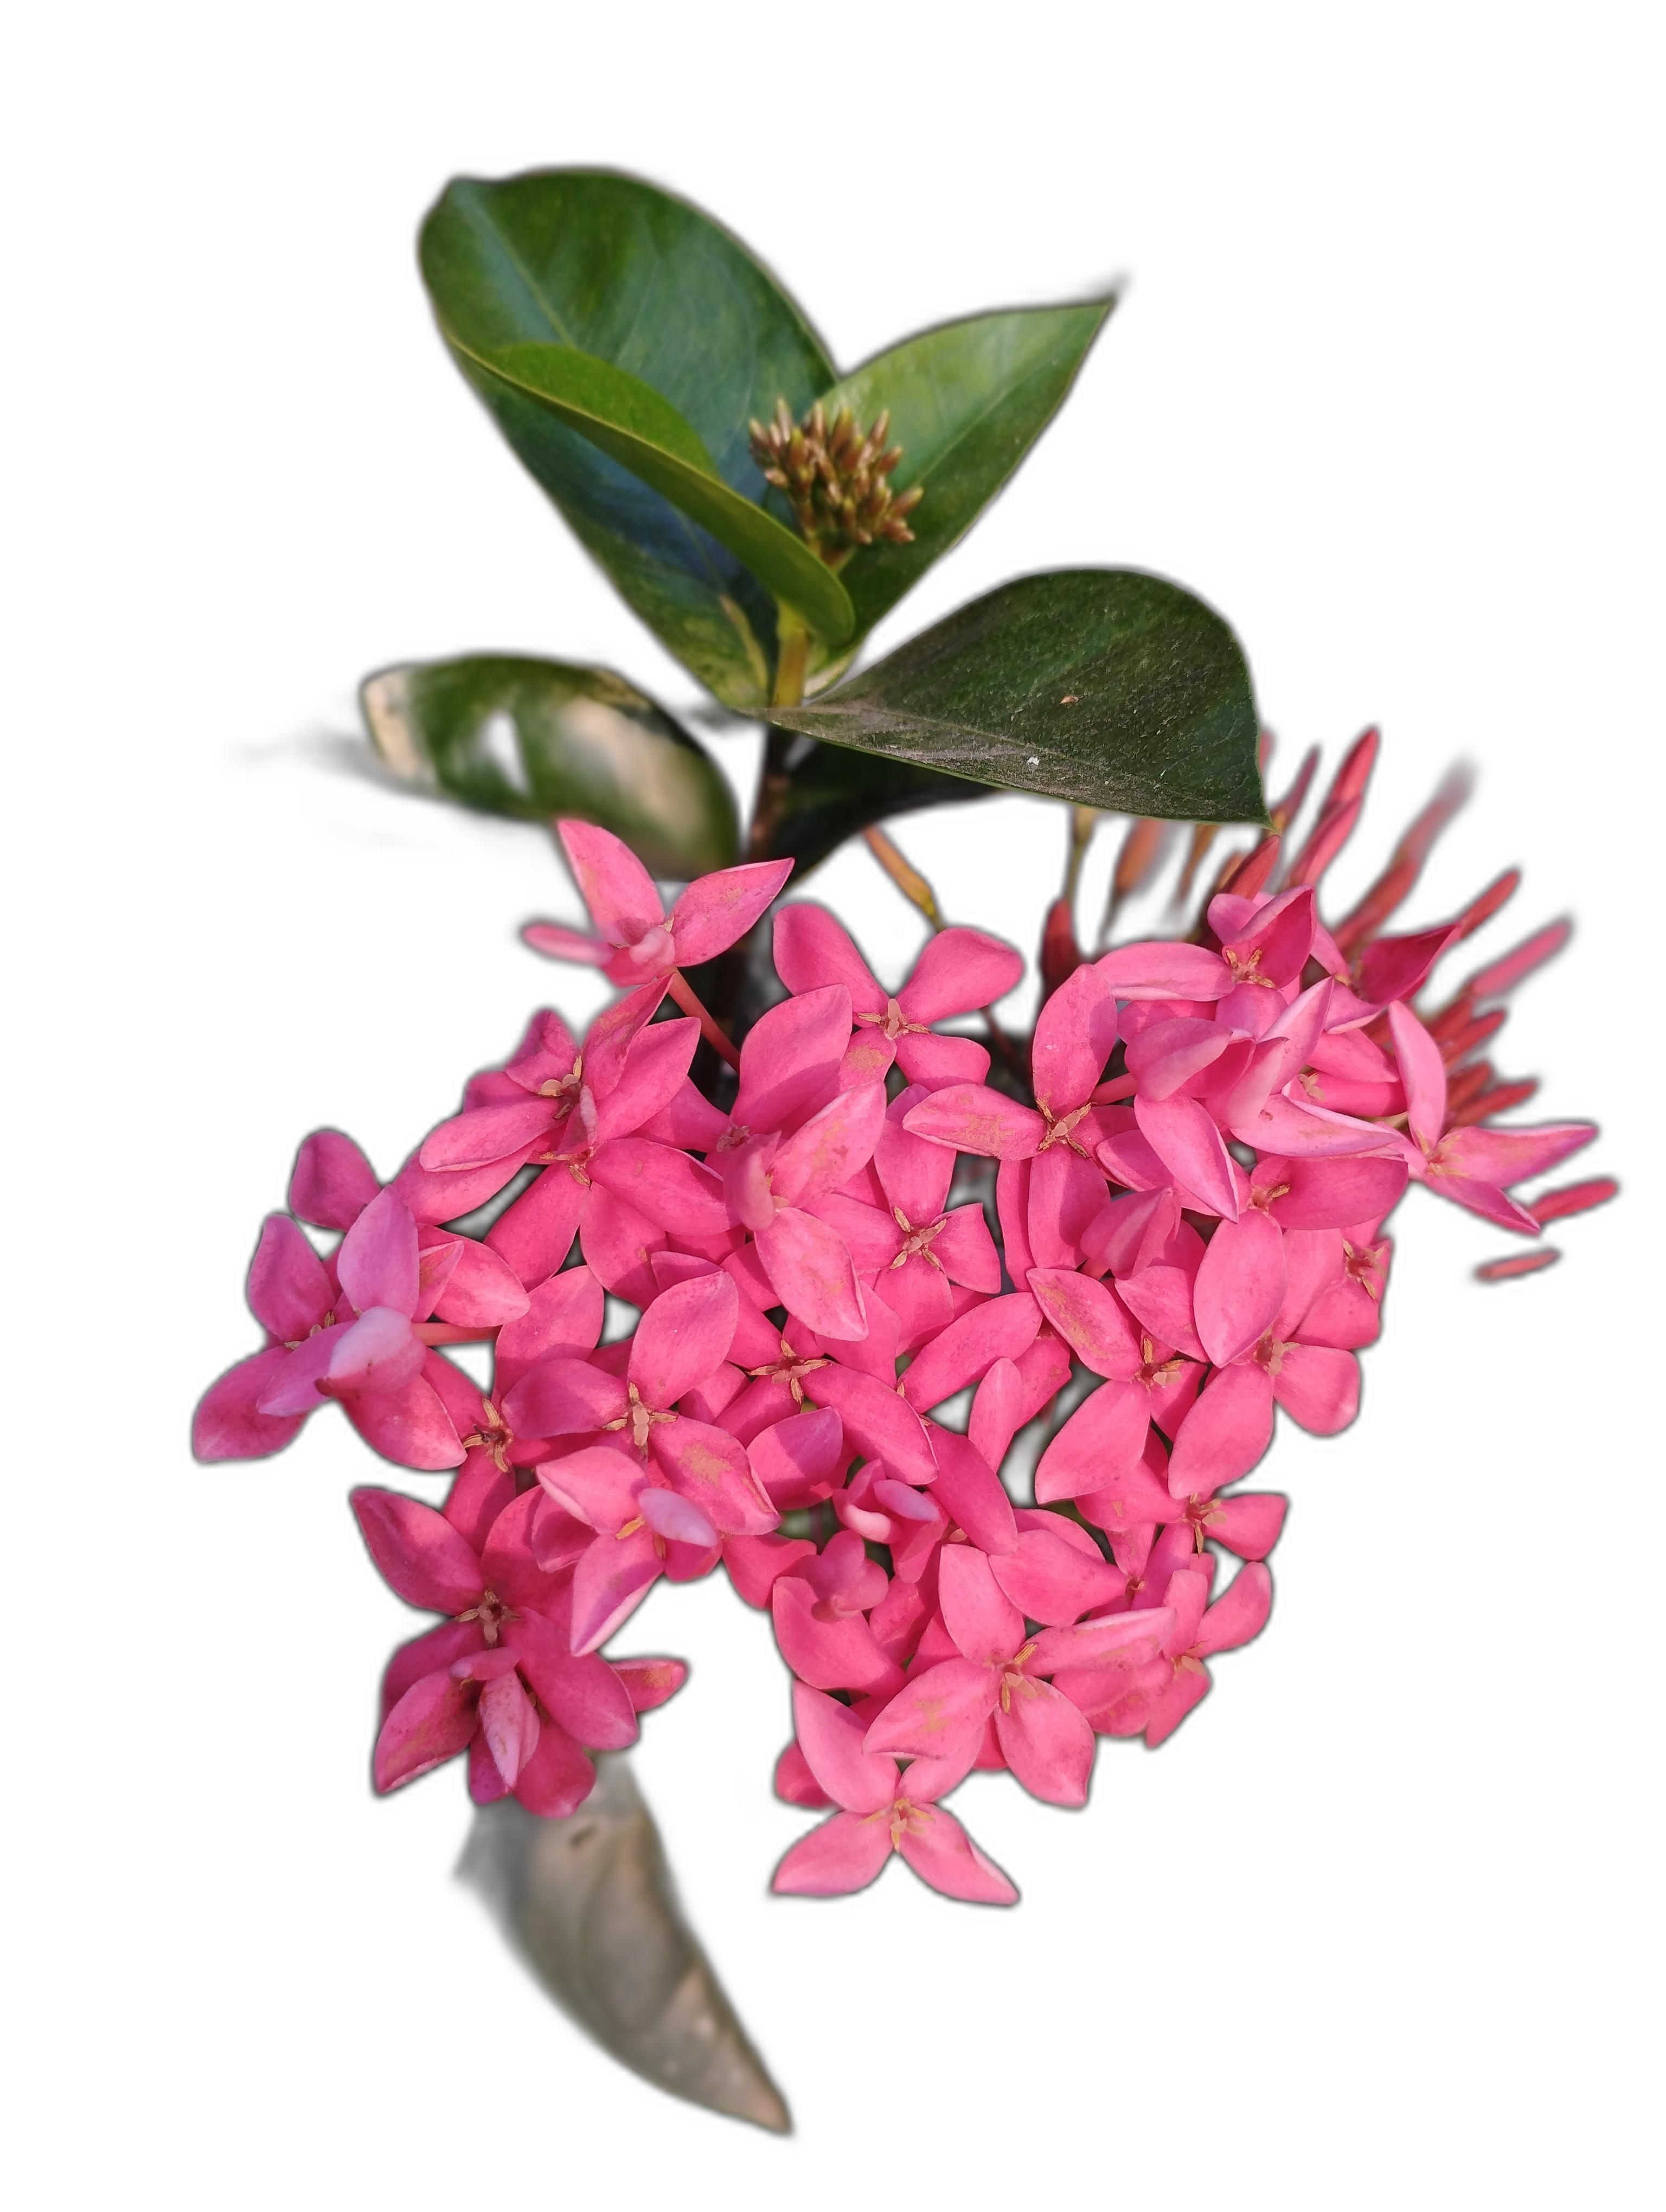
Label: Jungle geranium